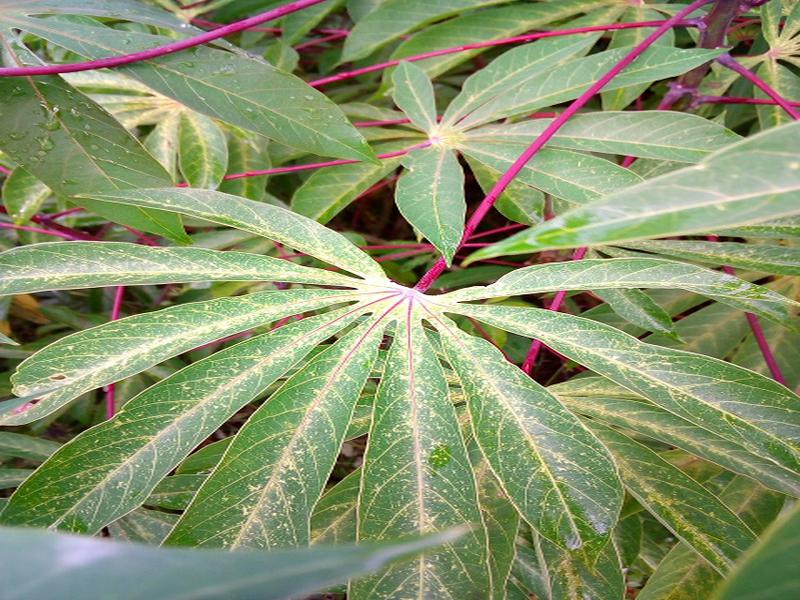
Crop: cassava
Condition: green_mottle